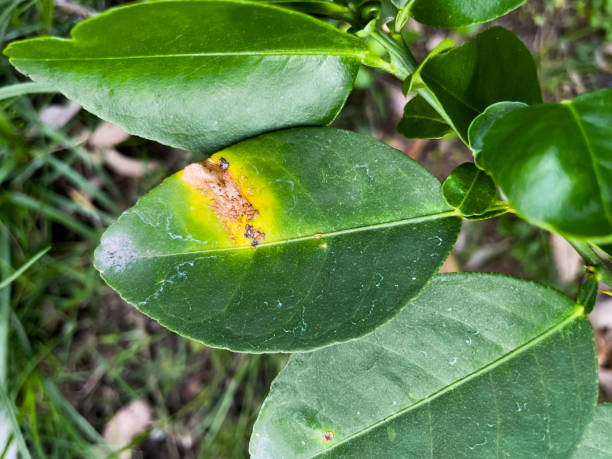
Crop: unknown
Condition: citrus_citrus_canker